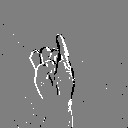
ASL letter: i